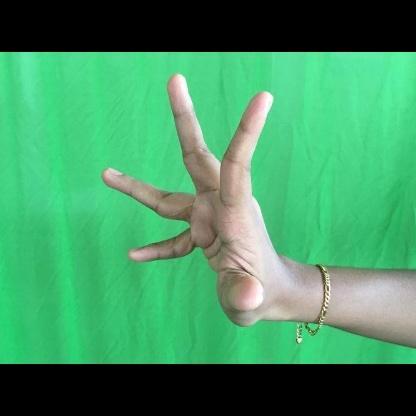
Mudra: Alapadmam